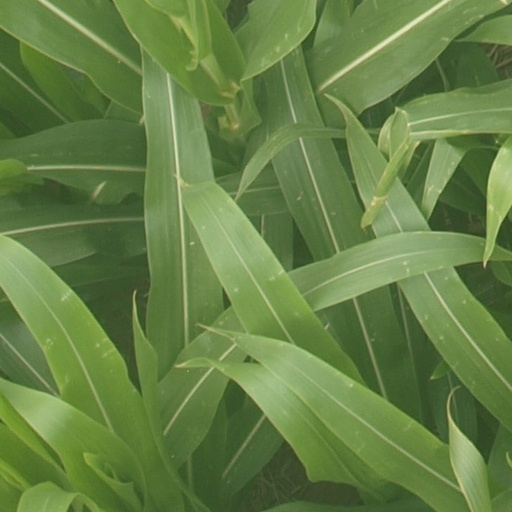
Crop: maize; corn